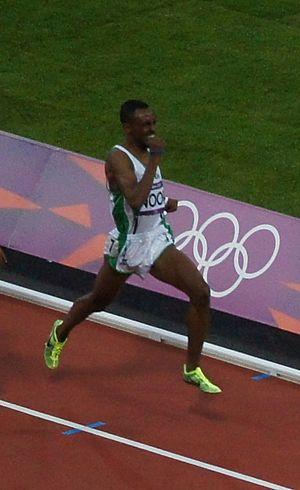
Emad Hamed Noor est un athlète saoudien, spécialiste du demi-fond.